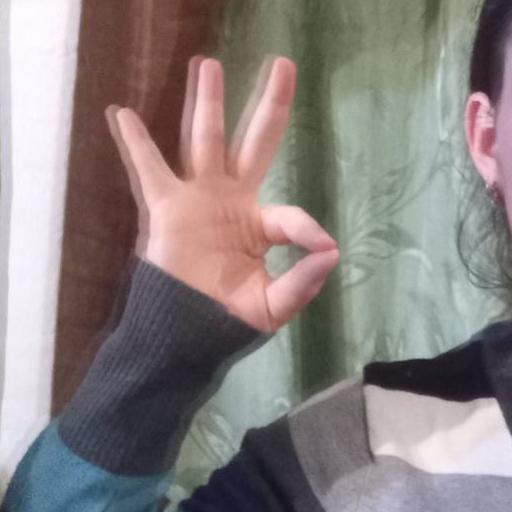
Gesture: ok